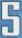
Number: 5